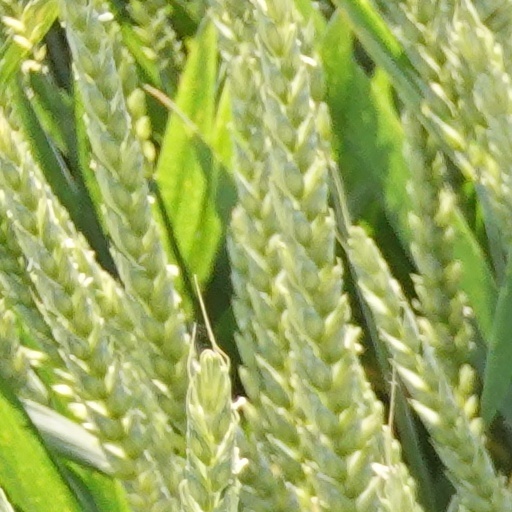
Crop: wheat